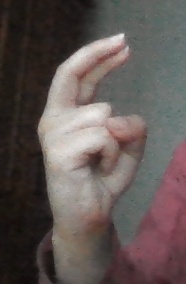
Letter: zay